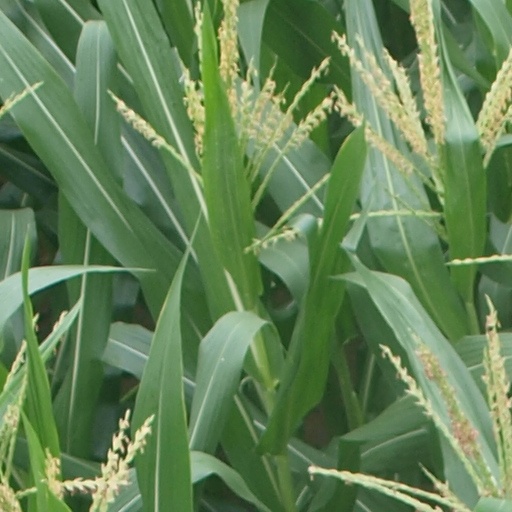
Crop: maize; corn